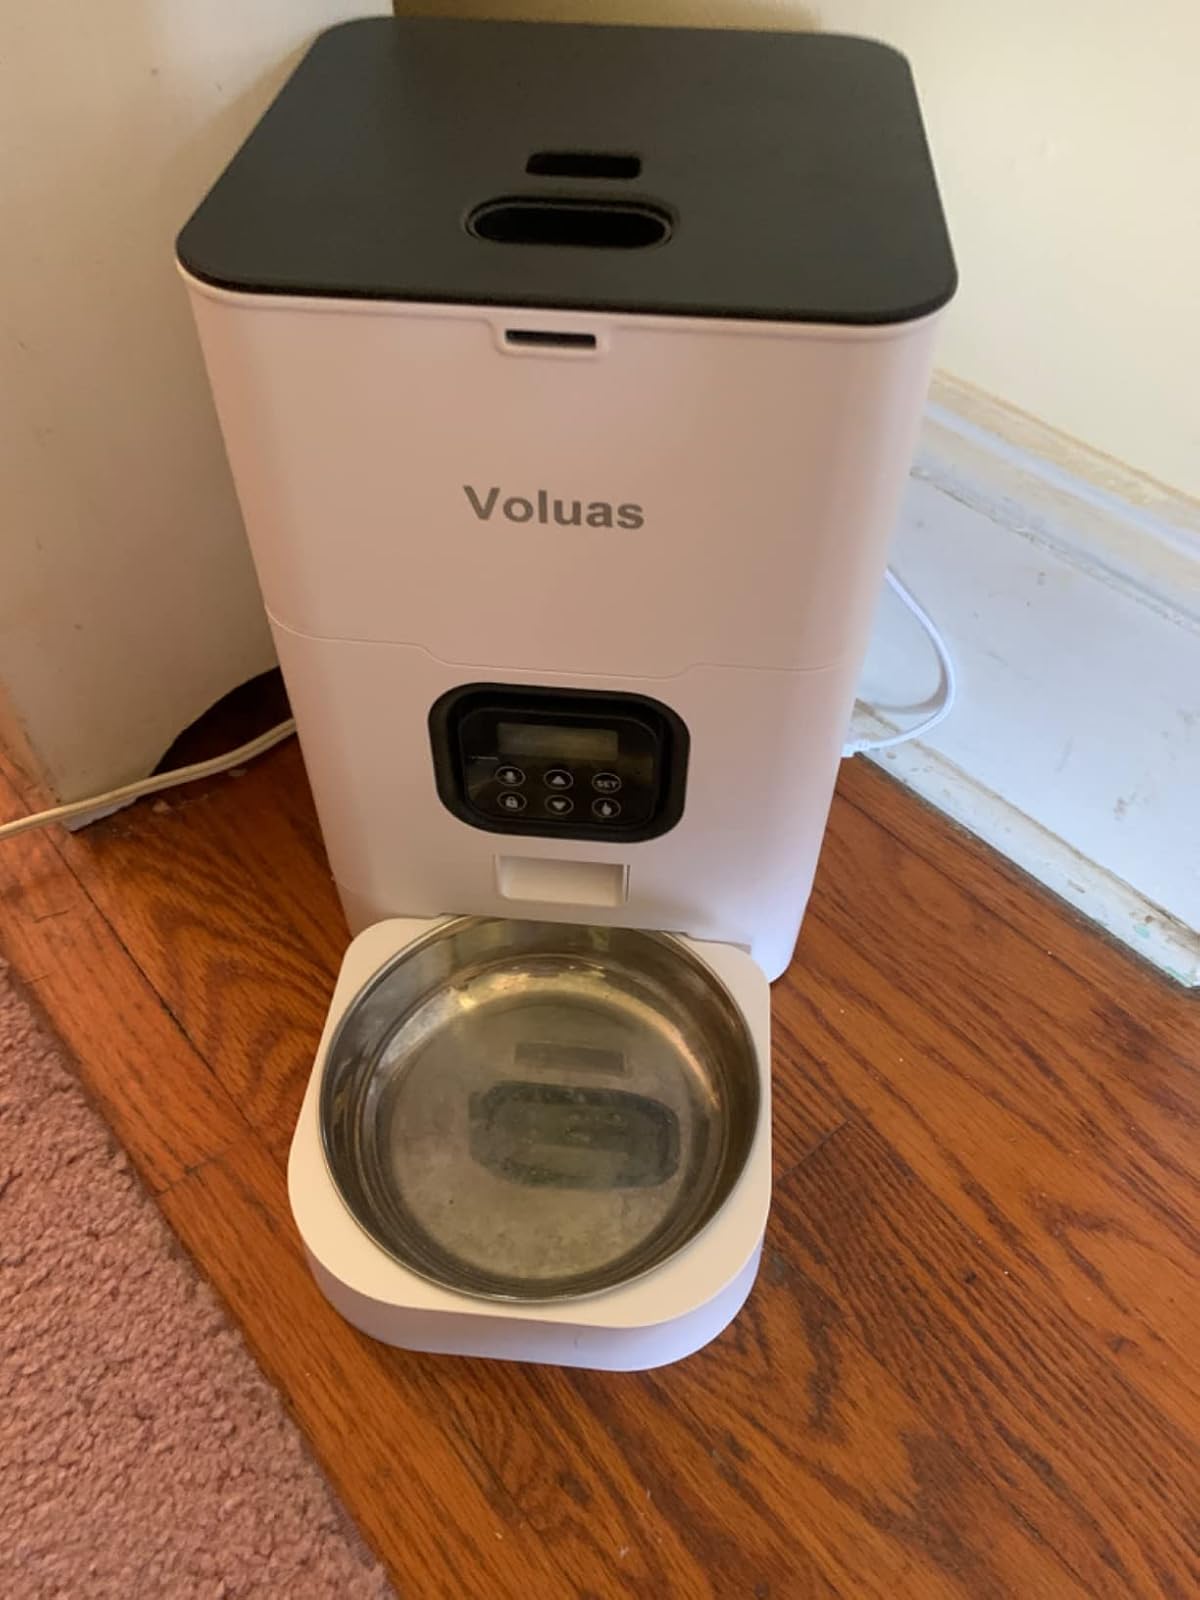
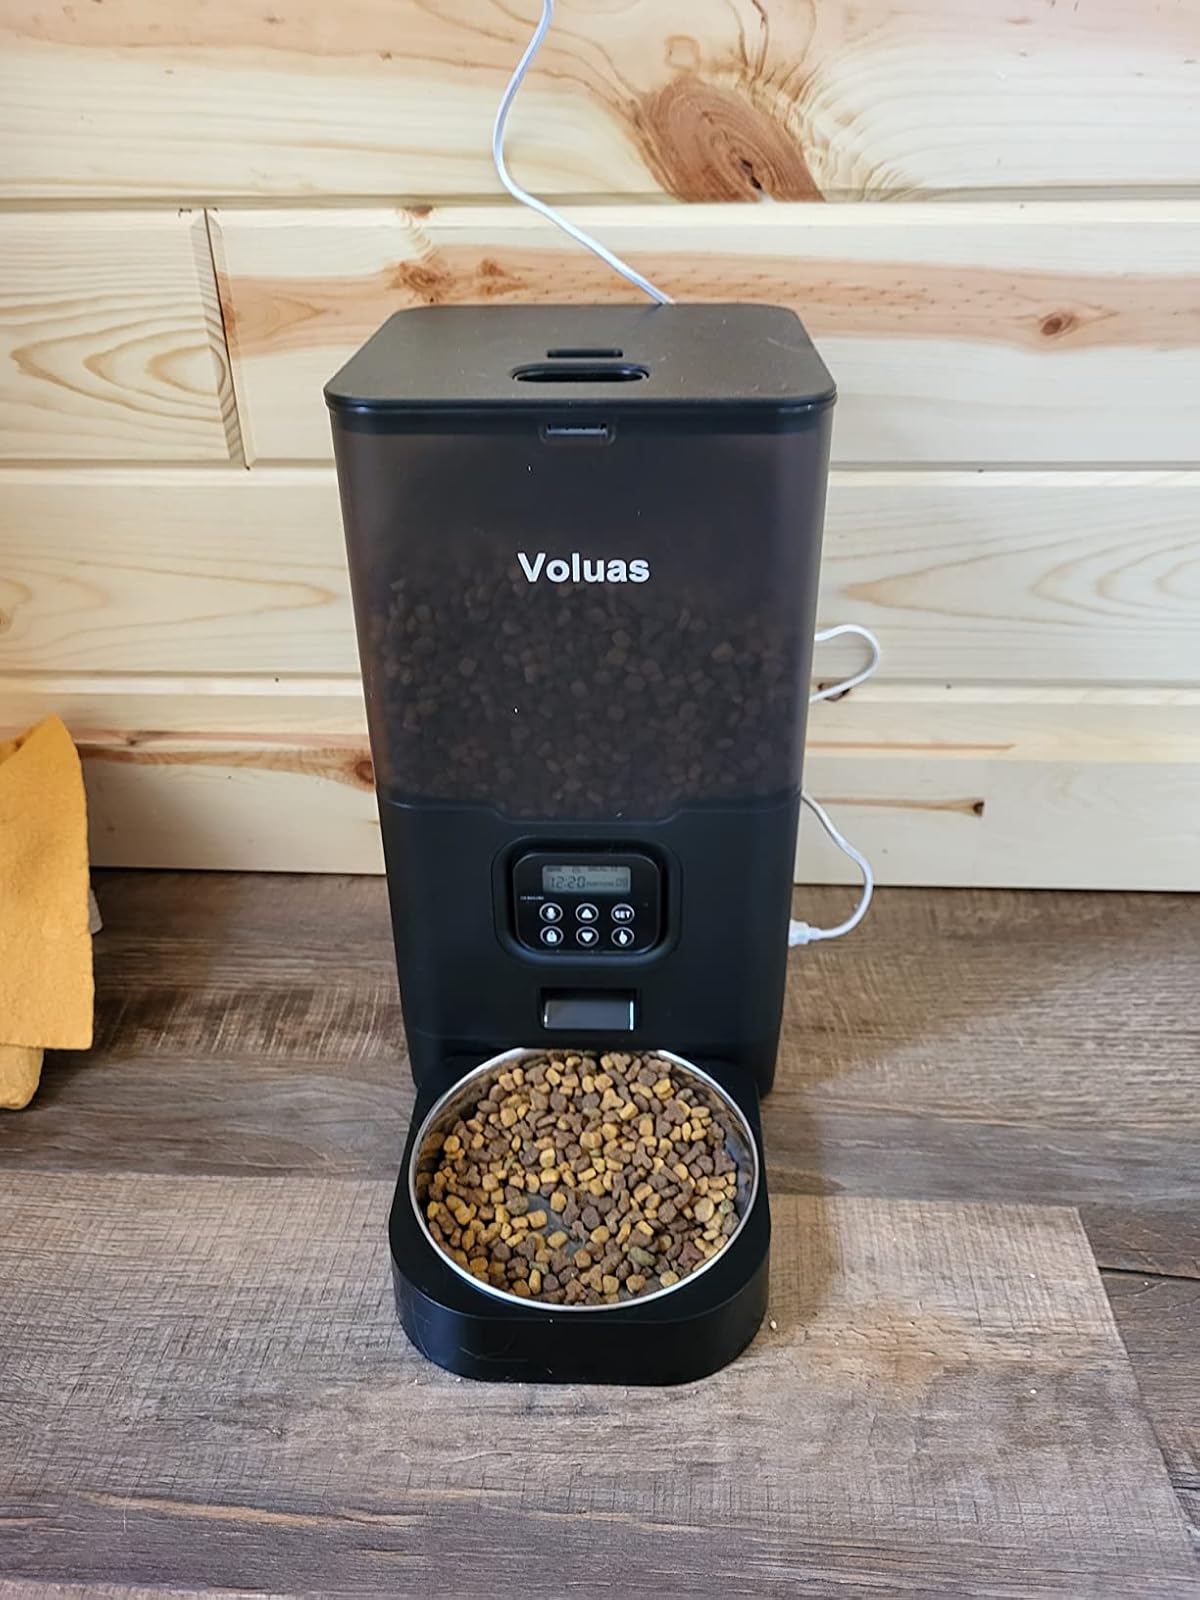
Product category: items_feeder
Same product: no